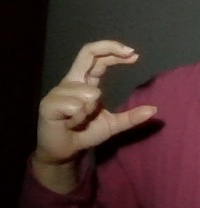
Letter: thal